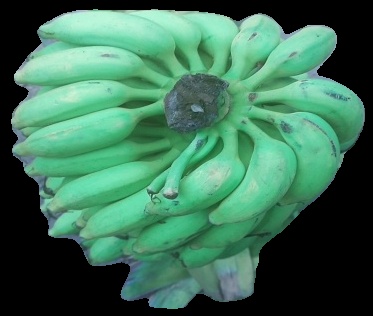
Variety: elakki-bale
Grade: grade2